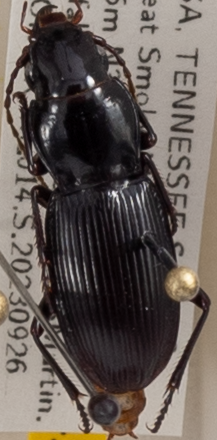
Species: Pterostichus acutipes acutipes
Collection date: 2023-09-26
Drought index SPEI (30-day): -0.576
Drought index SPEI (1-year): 0.184
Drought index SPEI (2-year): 0.406